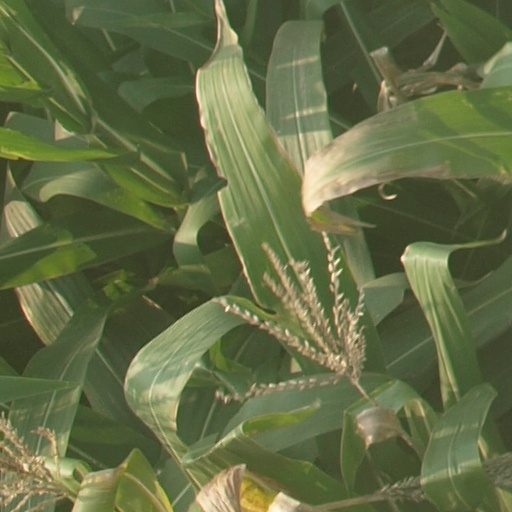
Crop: maize; corn